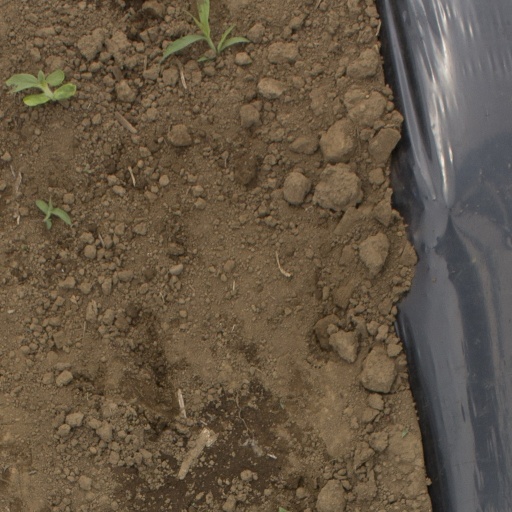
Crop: Jerusalem artichoke